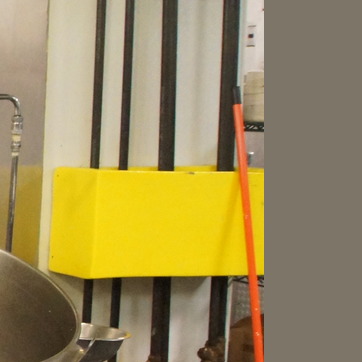
Material: plastic